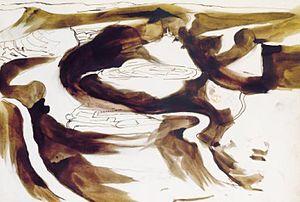
Victor Hugo est un poète, dramaturge, écrivain, romancier et dessinateur romantique français, né le 7 ventôse an X à Besançon et mort le 22 mai 1885 à Paris. Il est considéré comme l'un des plus importants écrivains de langue française. Il est aussi une personnalité politique et un intellectuel engagé qui a eu un rôle idéologique majeur et occupe une place marquante dans l'histoire des lettres françaises au XIXᵉ siècle, dans des genres et des domaines d’une remarquable variété.